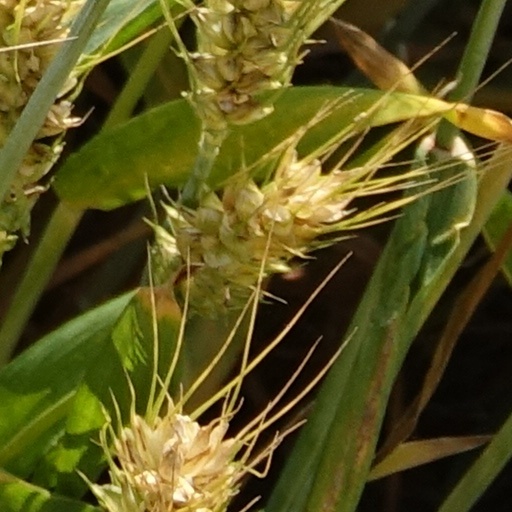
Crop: wheat